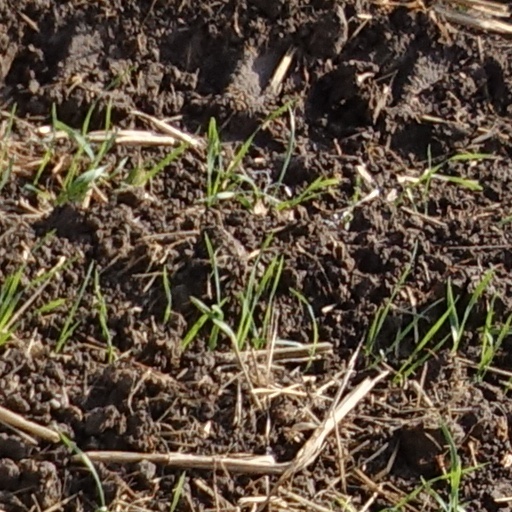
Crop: wheat